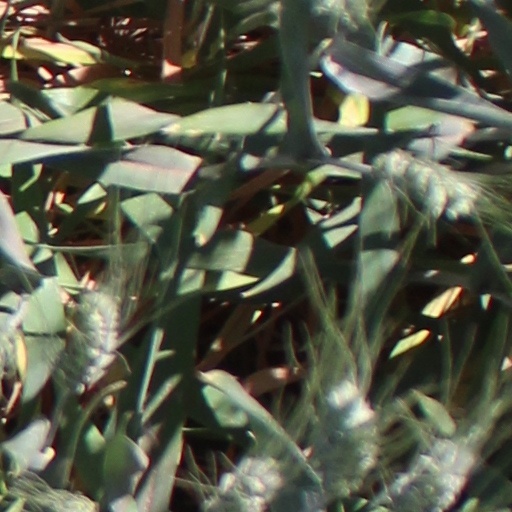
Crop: wheat